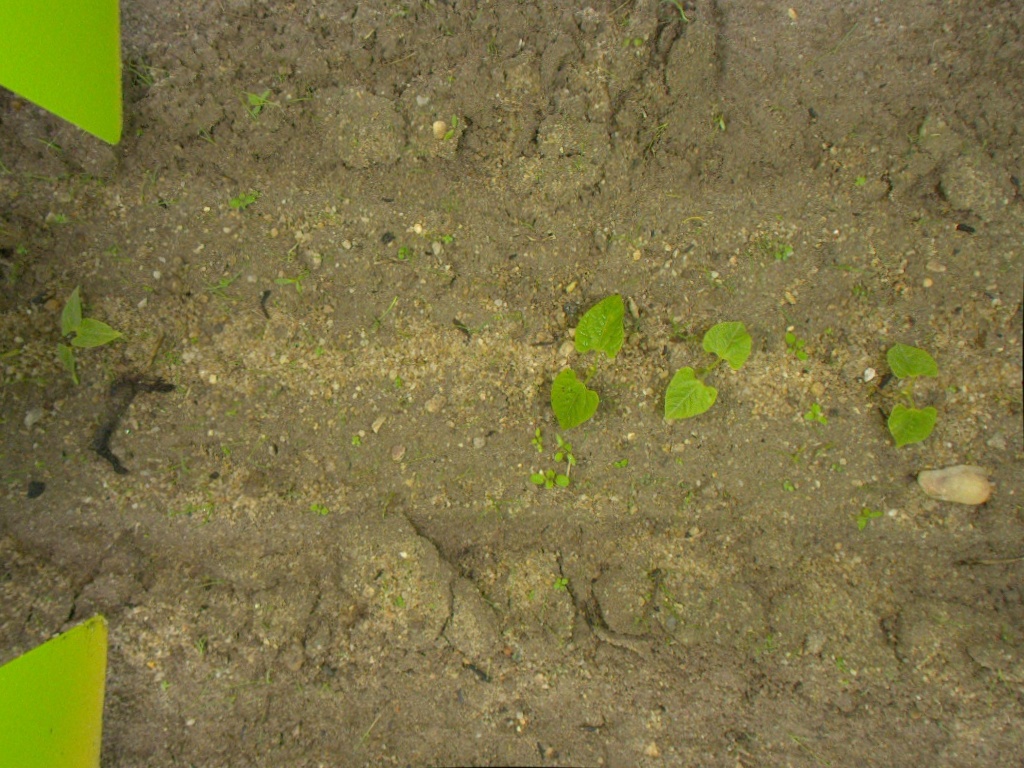
Crop: bean
Objects: bean, bean, bean, bean